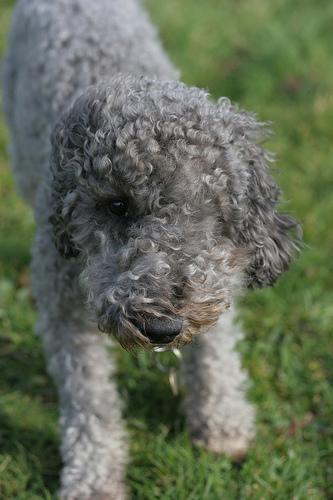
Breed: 214-n000033-Bedlington_terrier